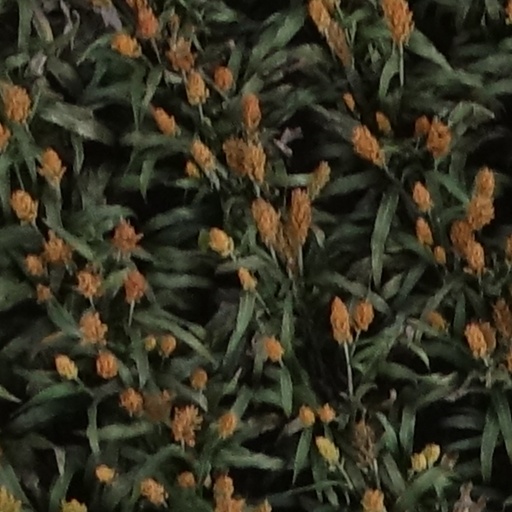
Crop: sorghum